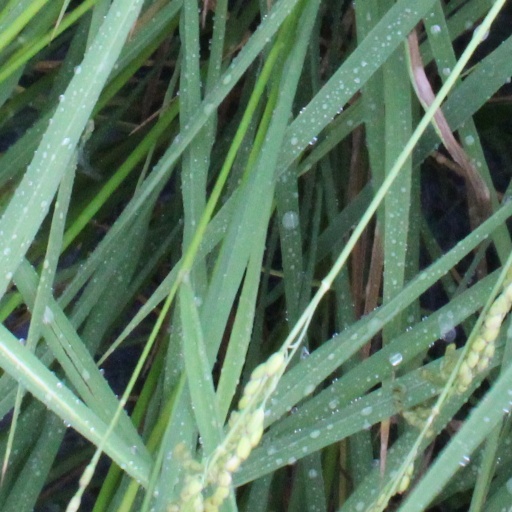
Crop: rice